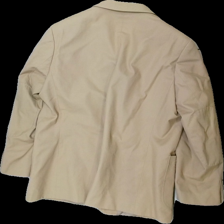
View: back
Type: Jacket
Category: Men
Brand: Batistini (Dressman)
Colors: Beige
Material: outer: 70% cotton, 30% polyester; inner: 100% polyeter
Cut: Regular
Season: All
Stains: Minor
Damage: stained collar
Damage location: top center
Price range: 50-100
Recommended usage: Export